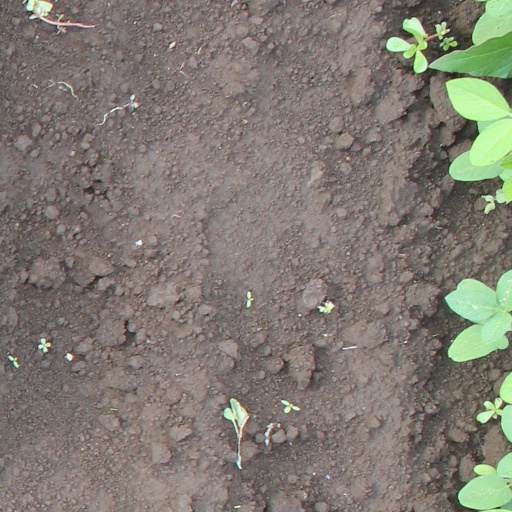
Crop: soybean